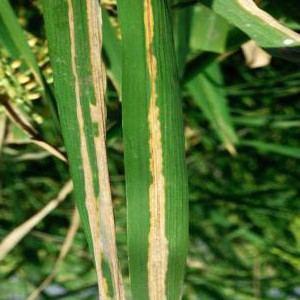
Disease: Bacterialblight